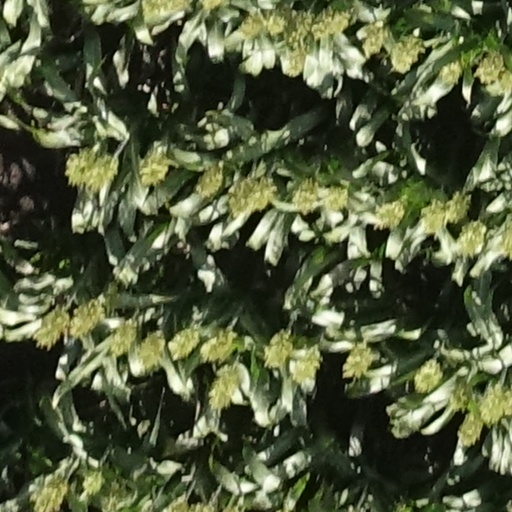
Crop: sorghum